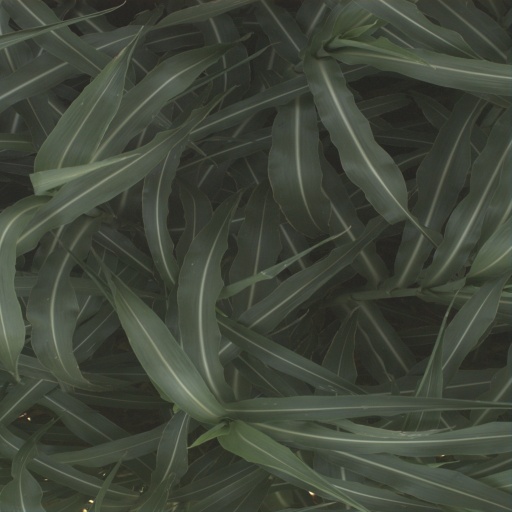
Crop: sorghum